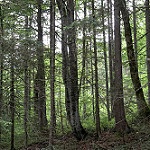
Label: forest